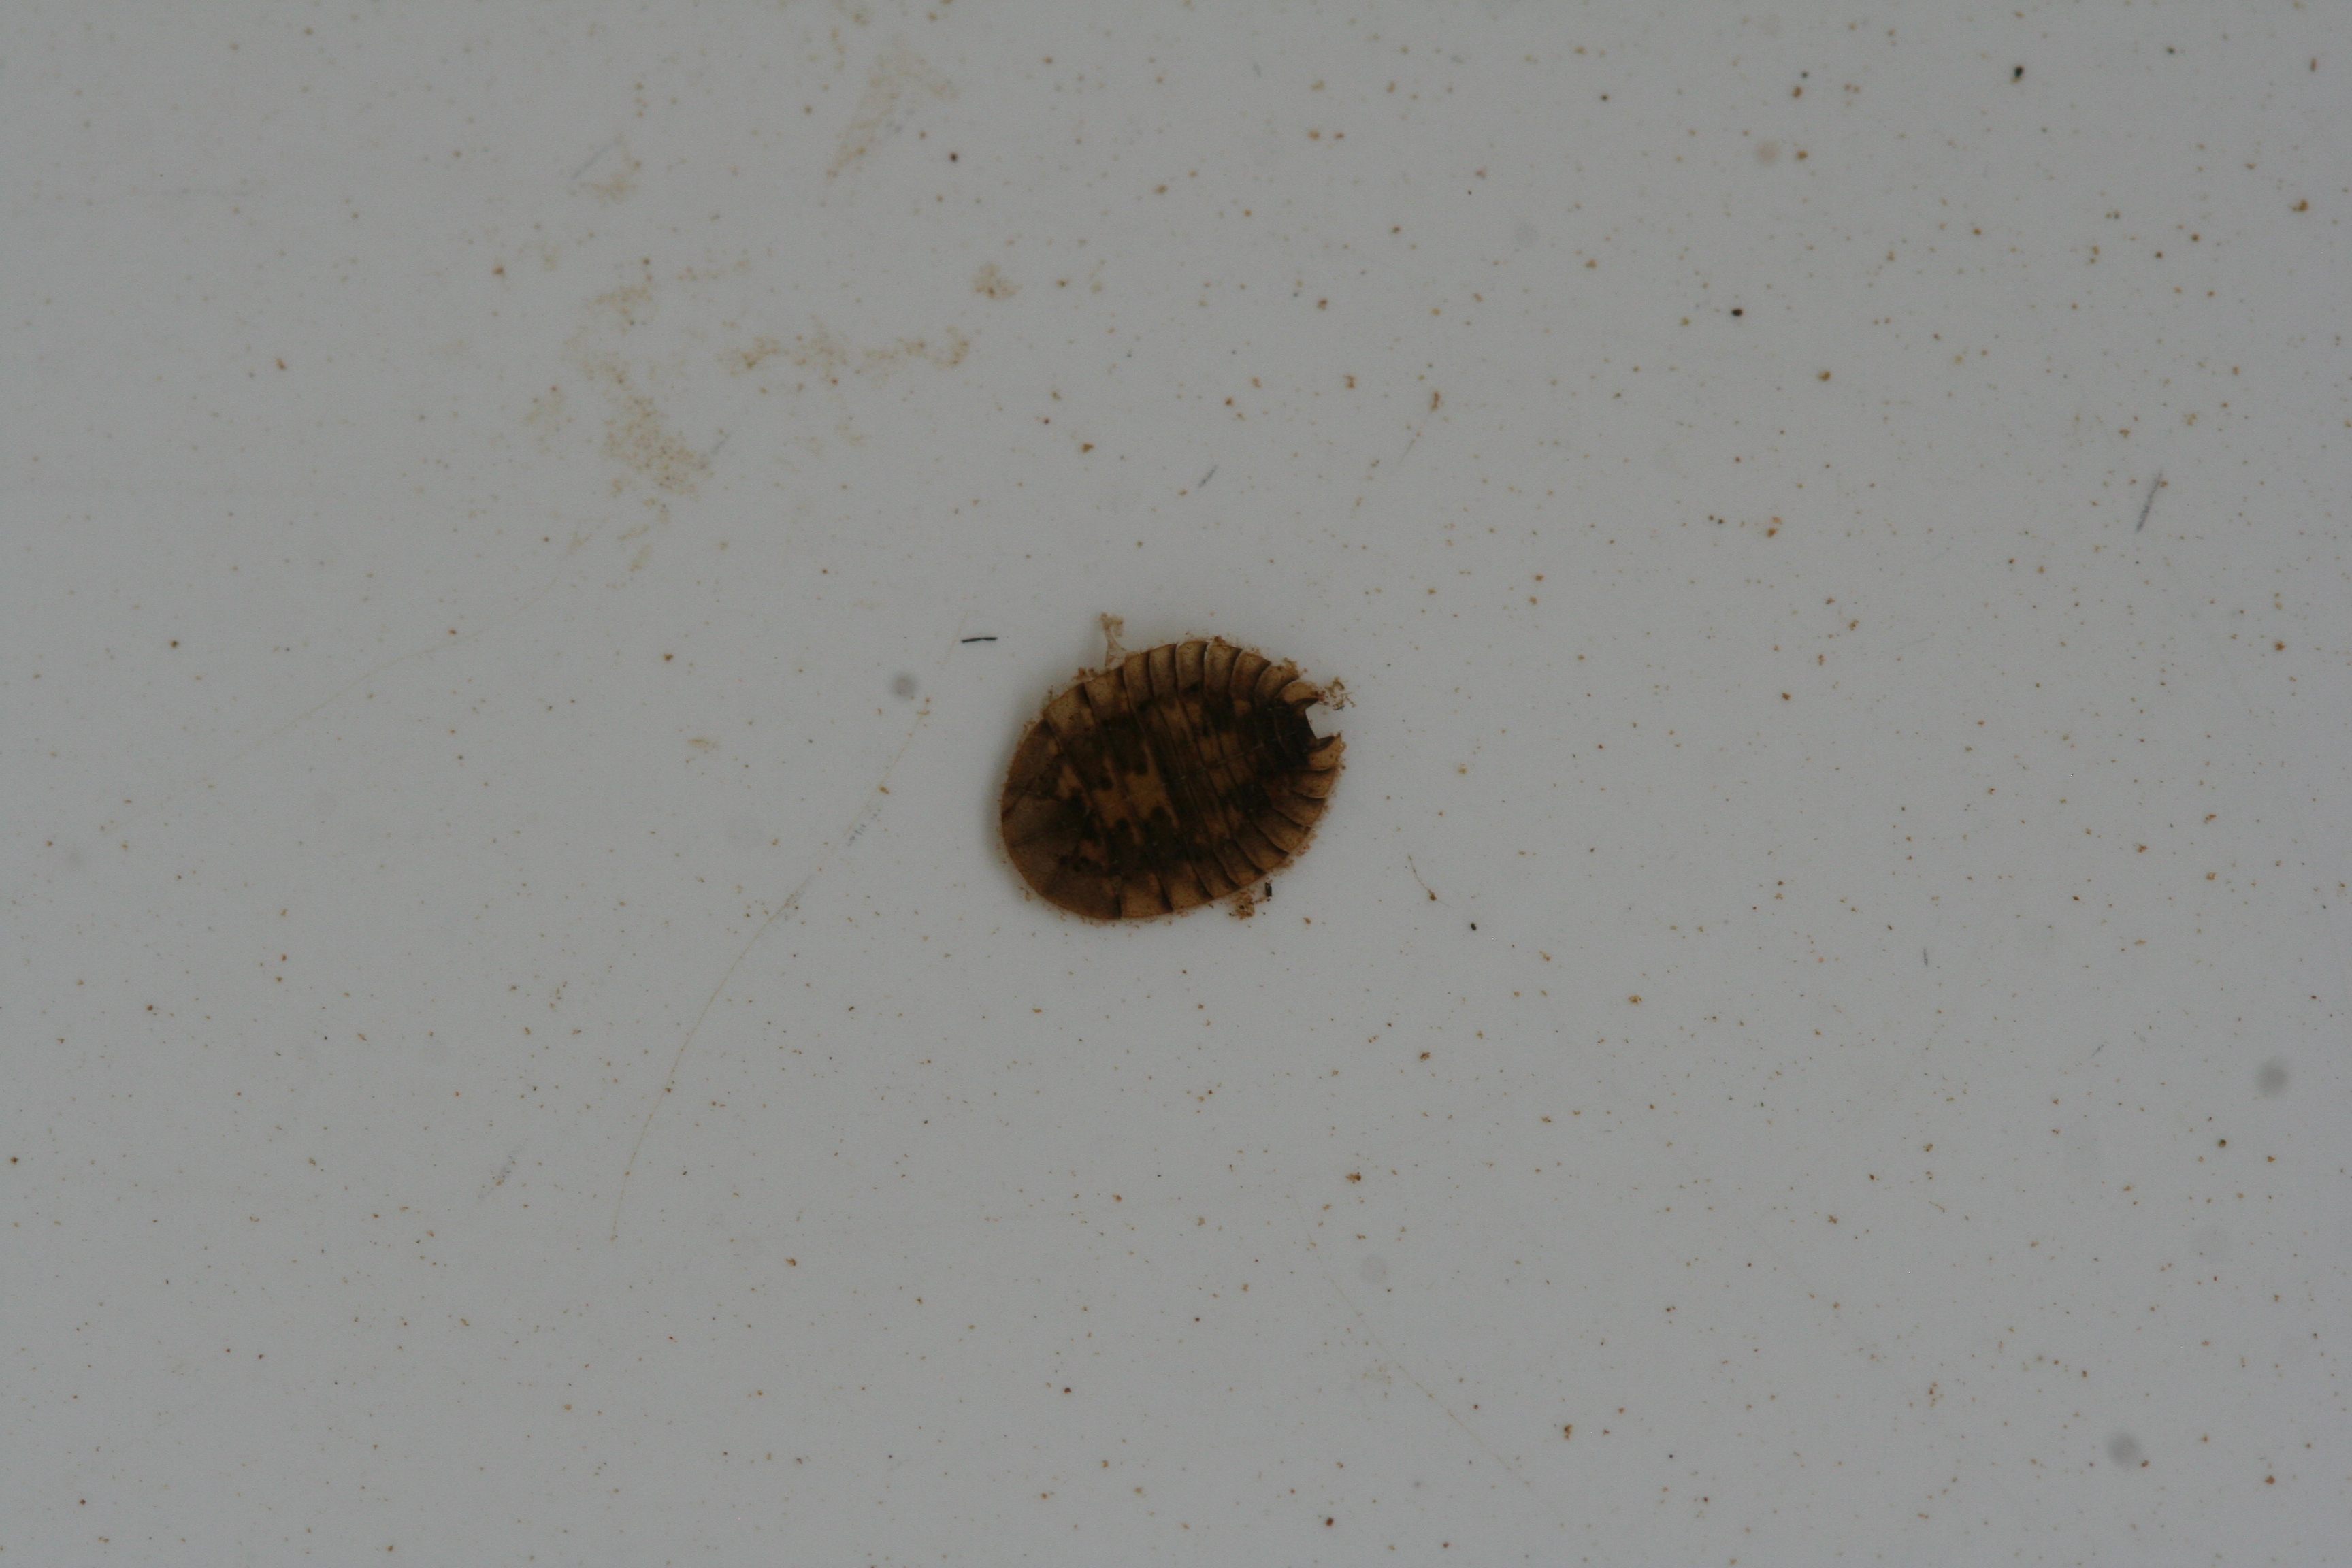
Macroinvertebrate group: bugs_and_beetles